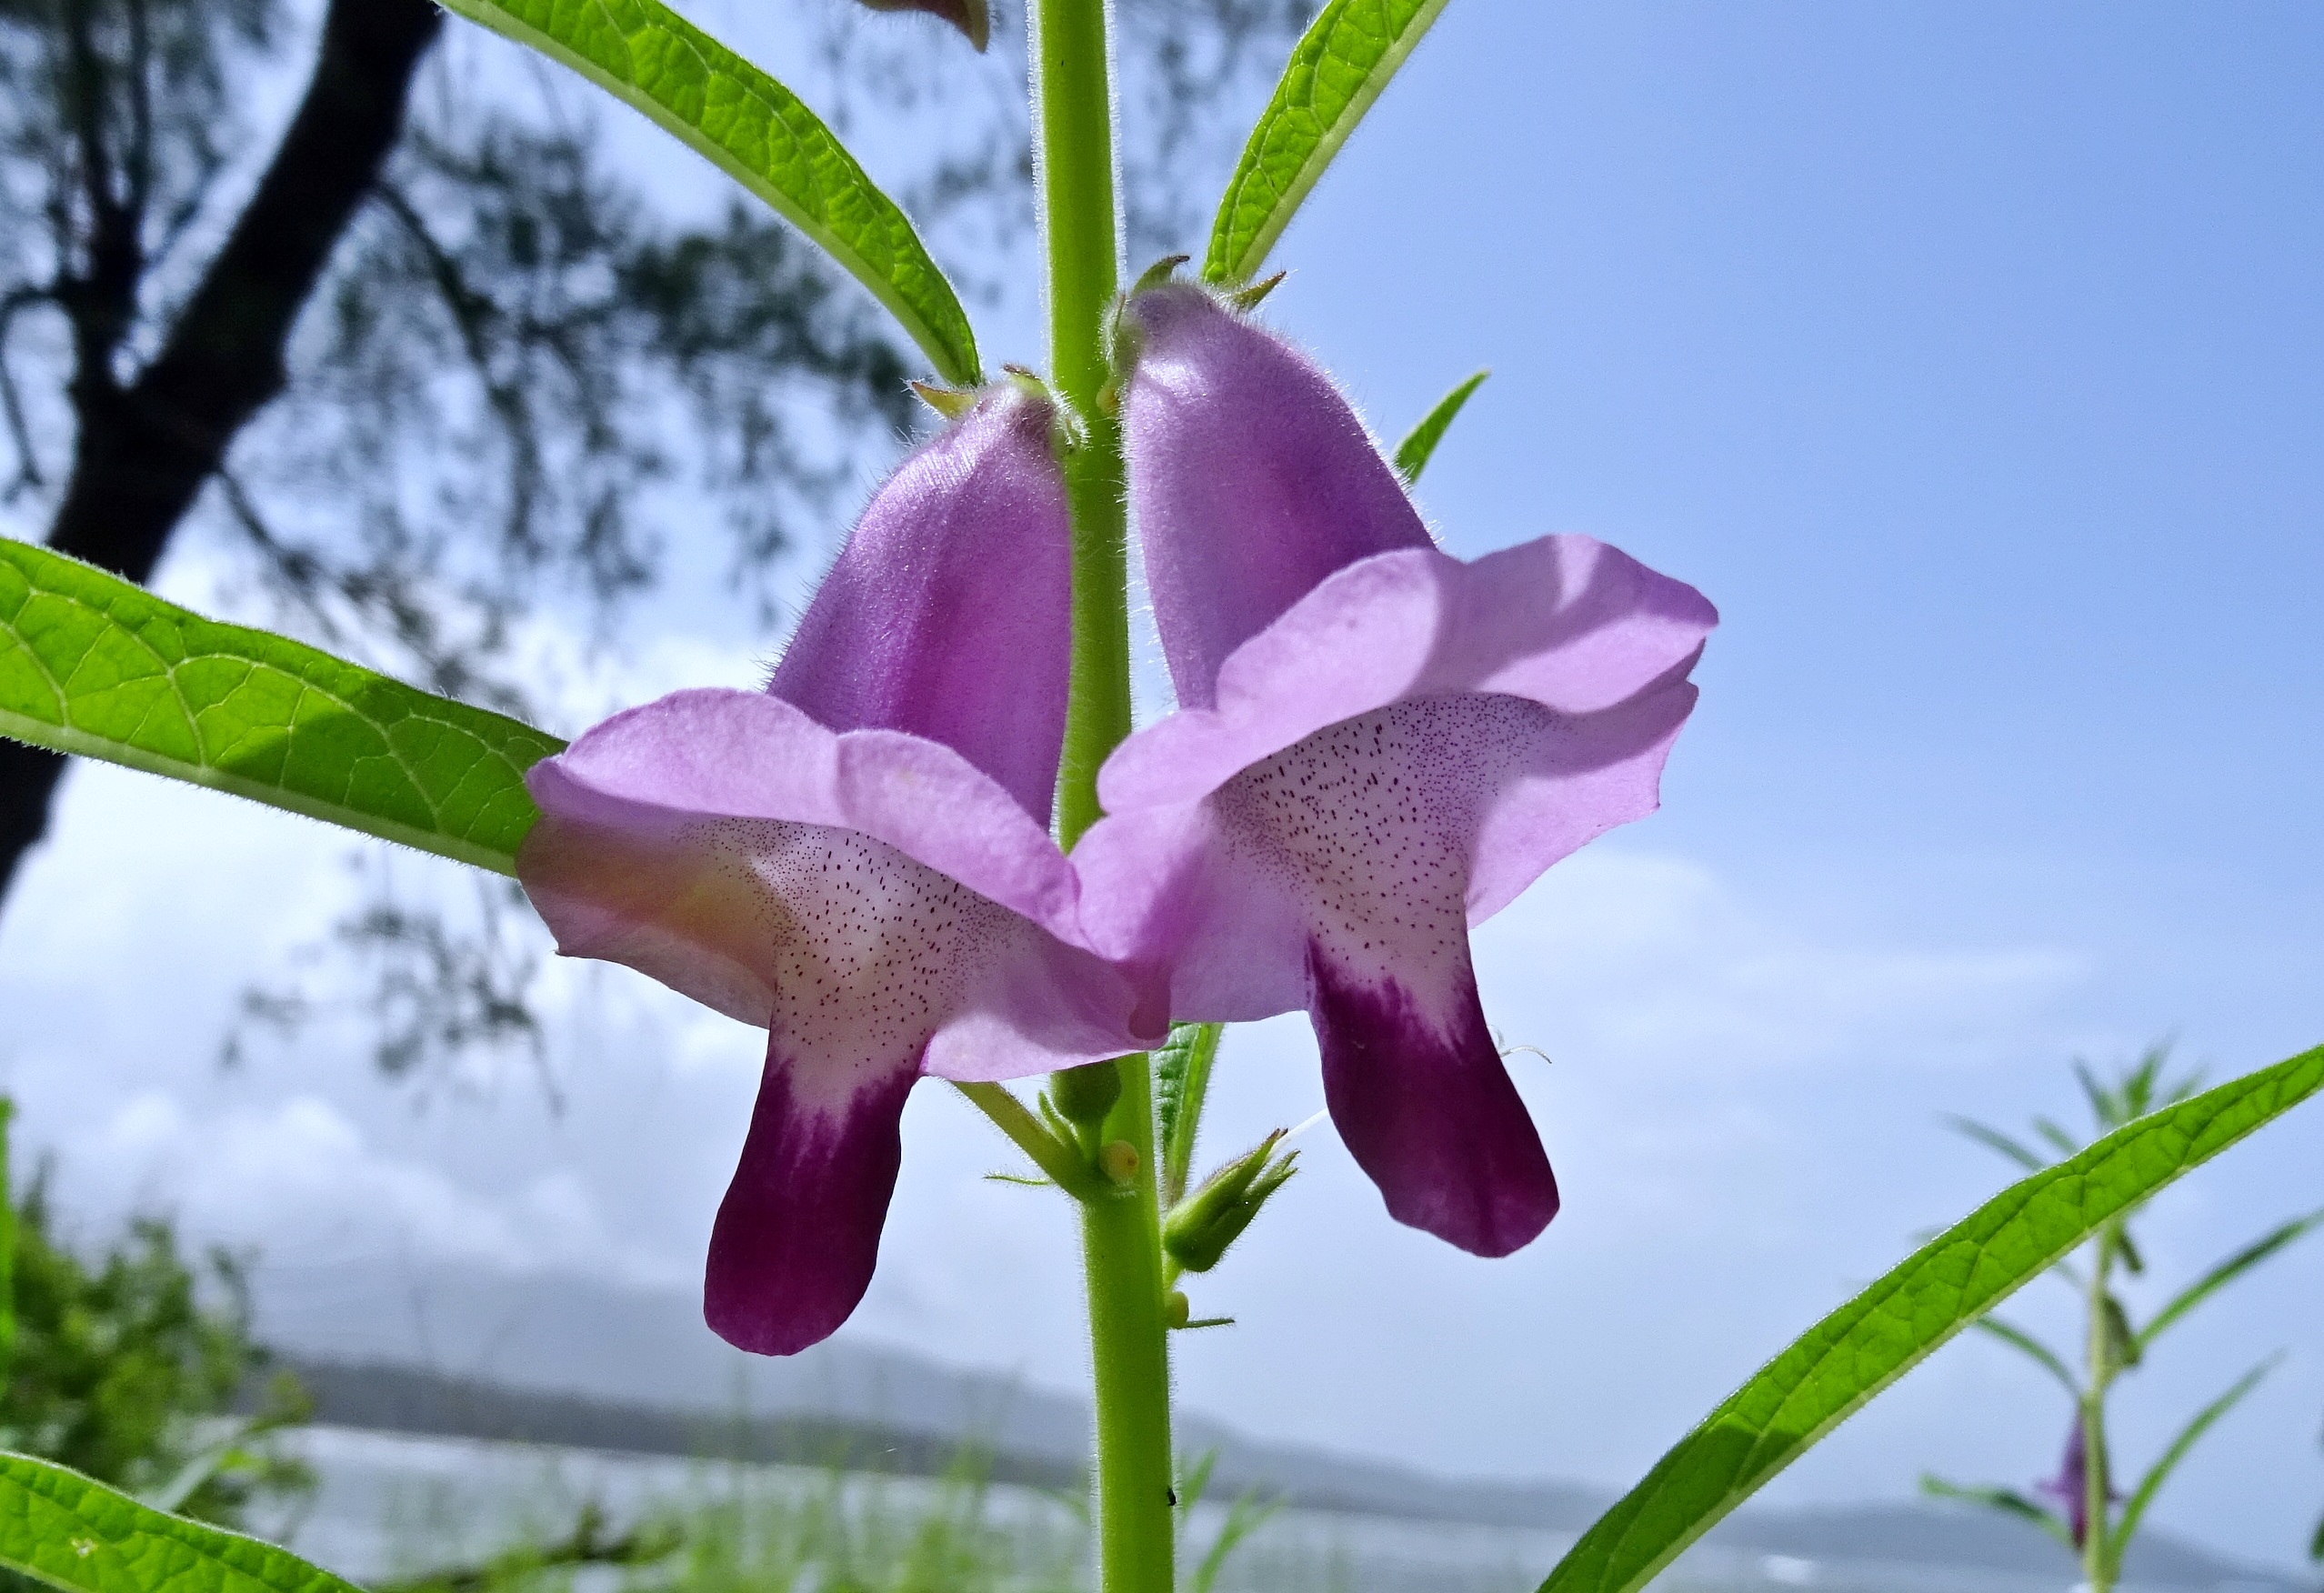
blossom, plant, flower, purple, petal, wild, botany, flora, wildflower, india, sesame, karnataka, flowering plant, karwar, safed til, tilam, sesamum indicum, pedaliaceae, sesamum orientale, sesamum mulayanum, plant stem, land plant